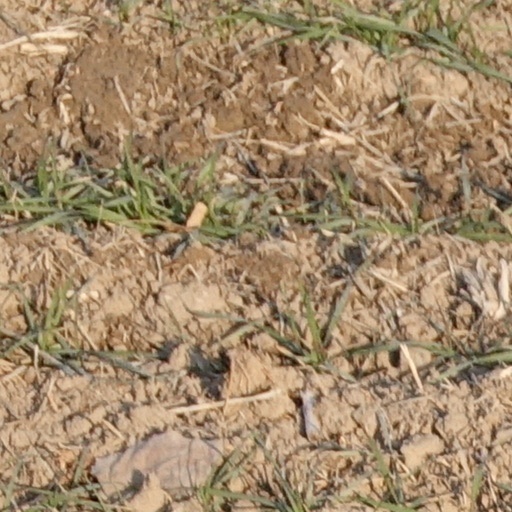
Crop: wheat